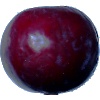
Label: Plum 2